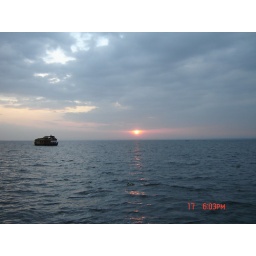
Took this snap when I saw a house boat sailing in Vembanad Lake during sunset on 17th Dec '07.